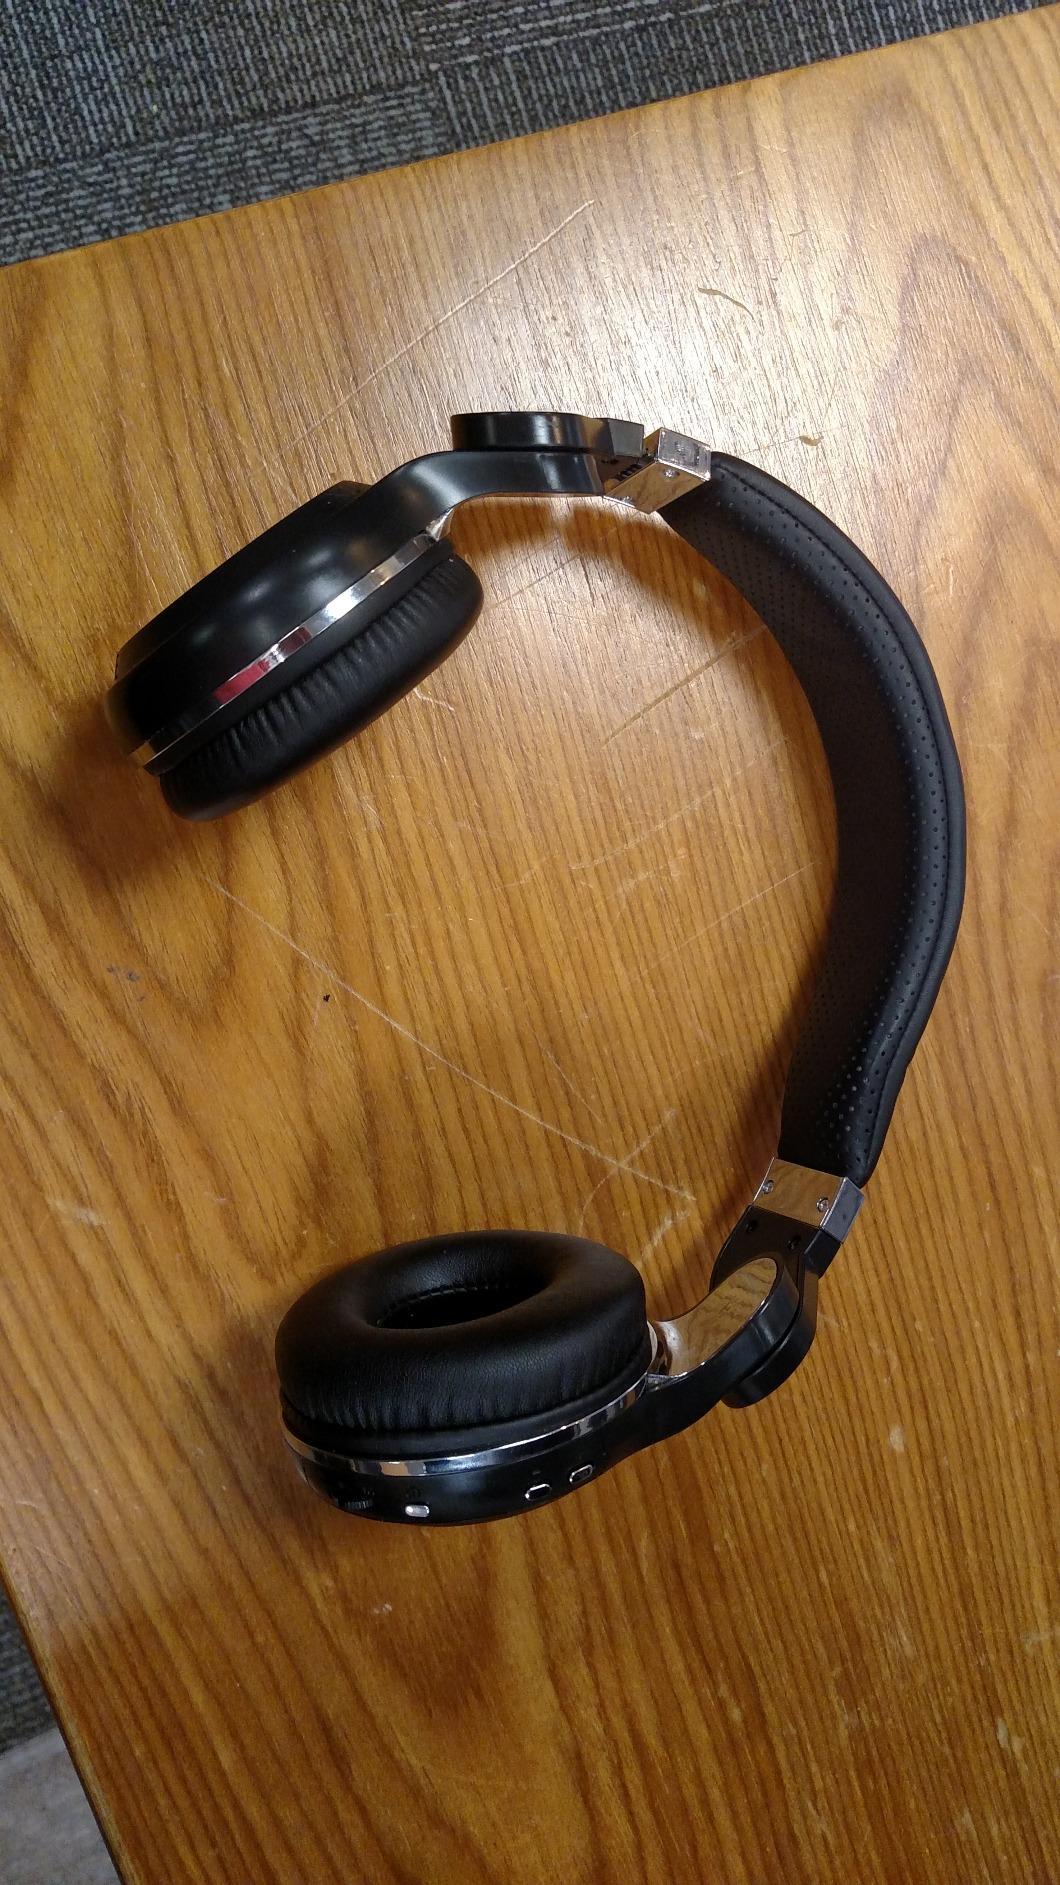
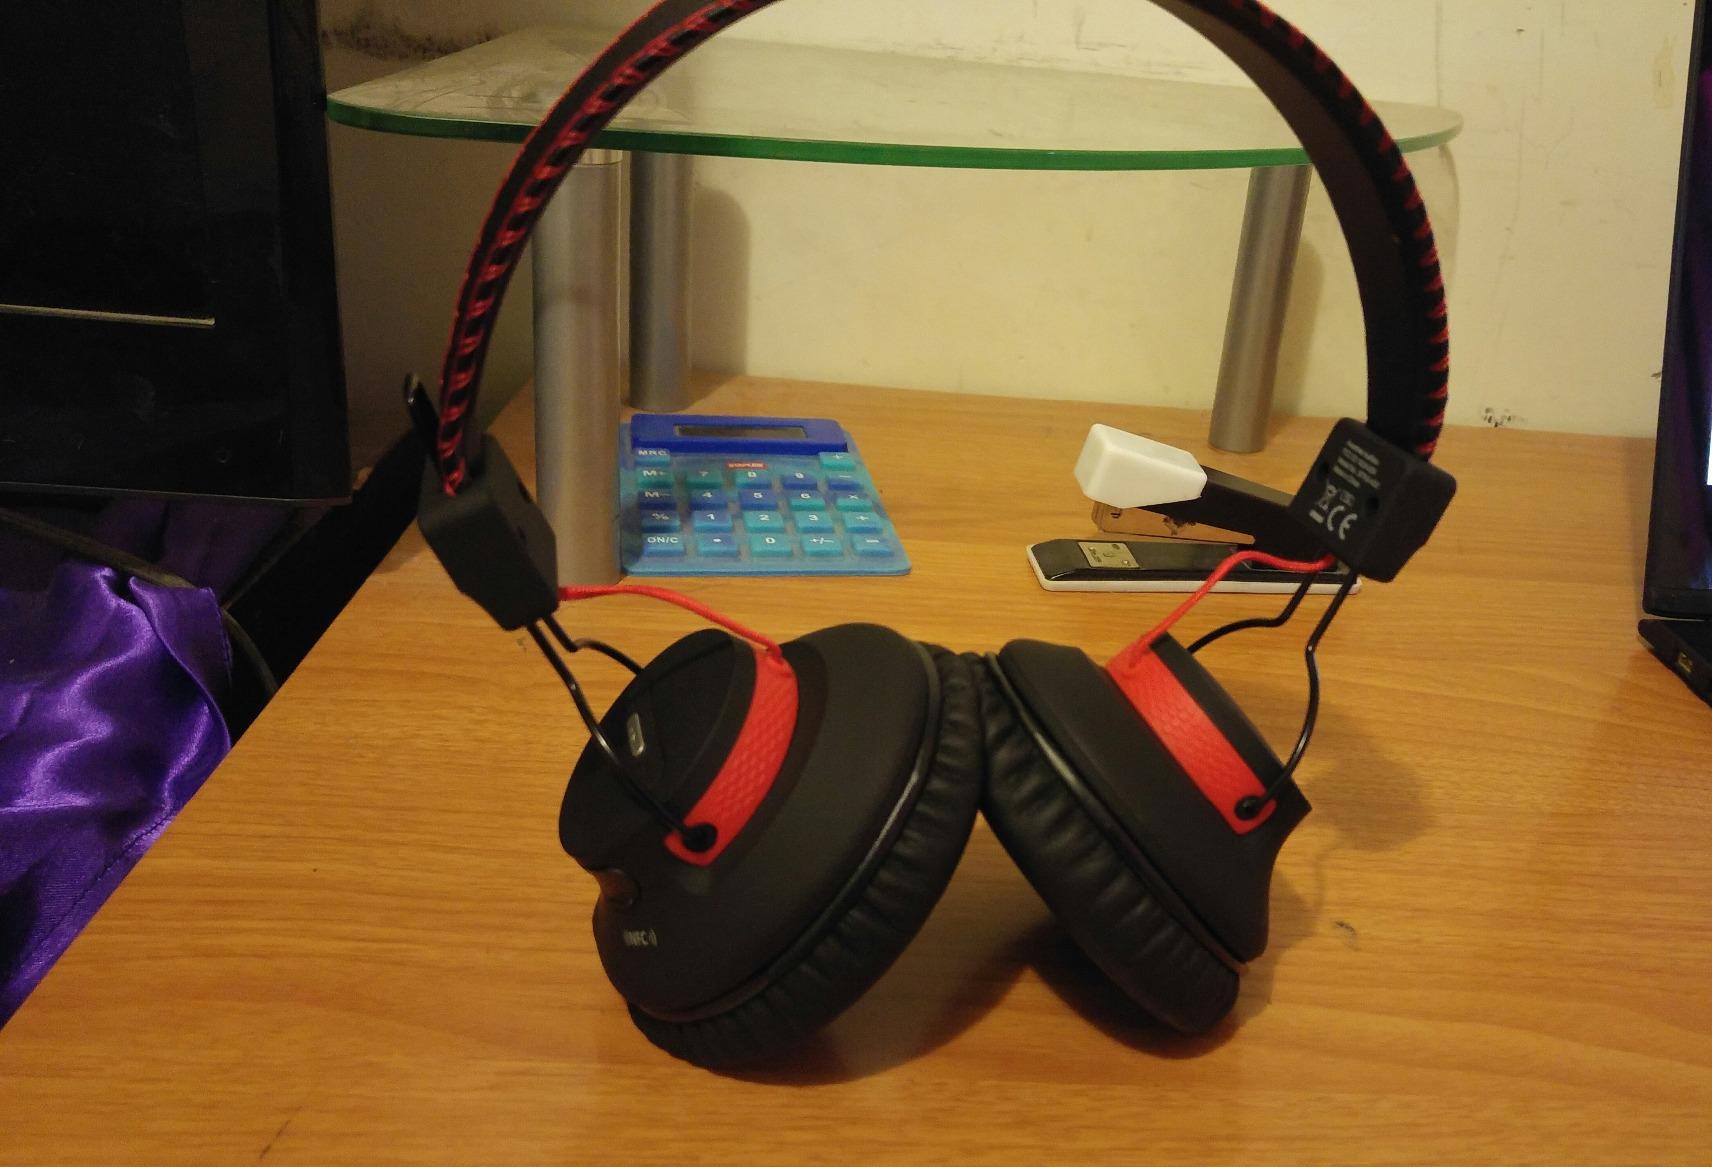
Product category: headphones
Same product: no